Super Contra

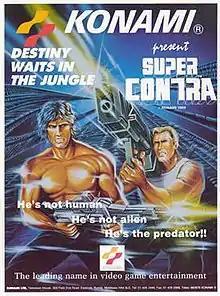
European arcade flyer

Super Contra, known as in Japan, is a 1988 run and gun game developed and published by Konami for arcades. It is the sequel to the original "Contra" and part of the "Contra" series. The game stars Bill Rizer and Lance Bean as they are sent to thwart another alien invasion from the vicious Red Falcon.